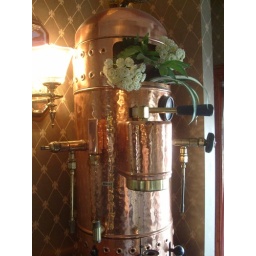
Copper kettle espresso machine, now serving as a plant holder, found in pizza joint.